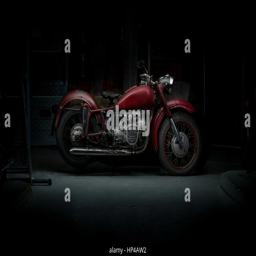
an artistic picture of a motorcycle in the dark